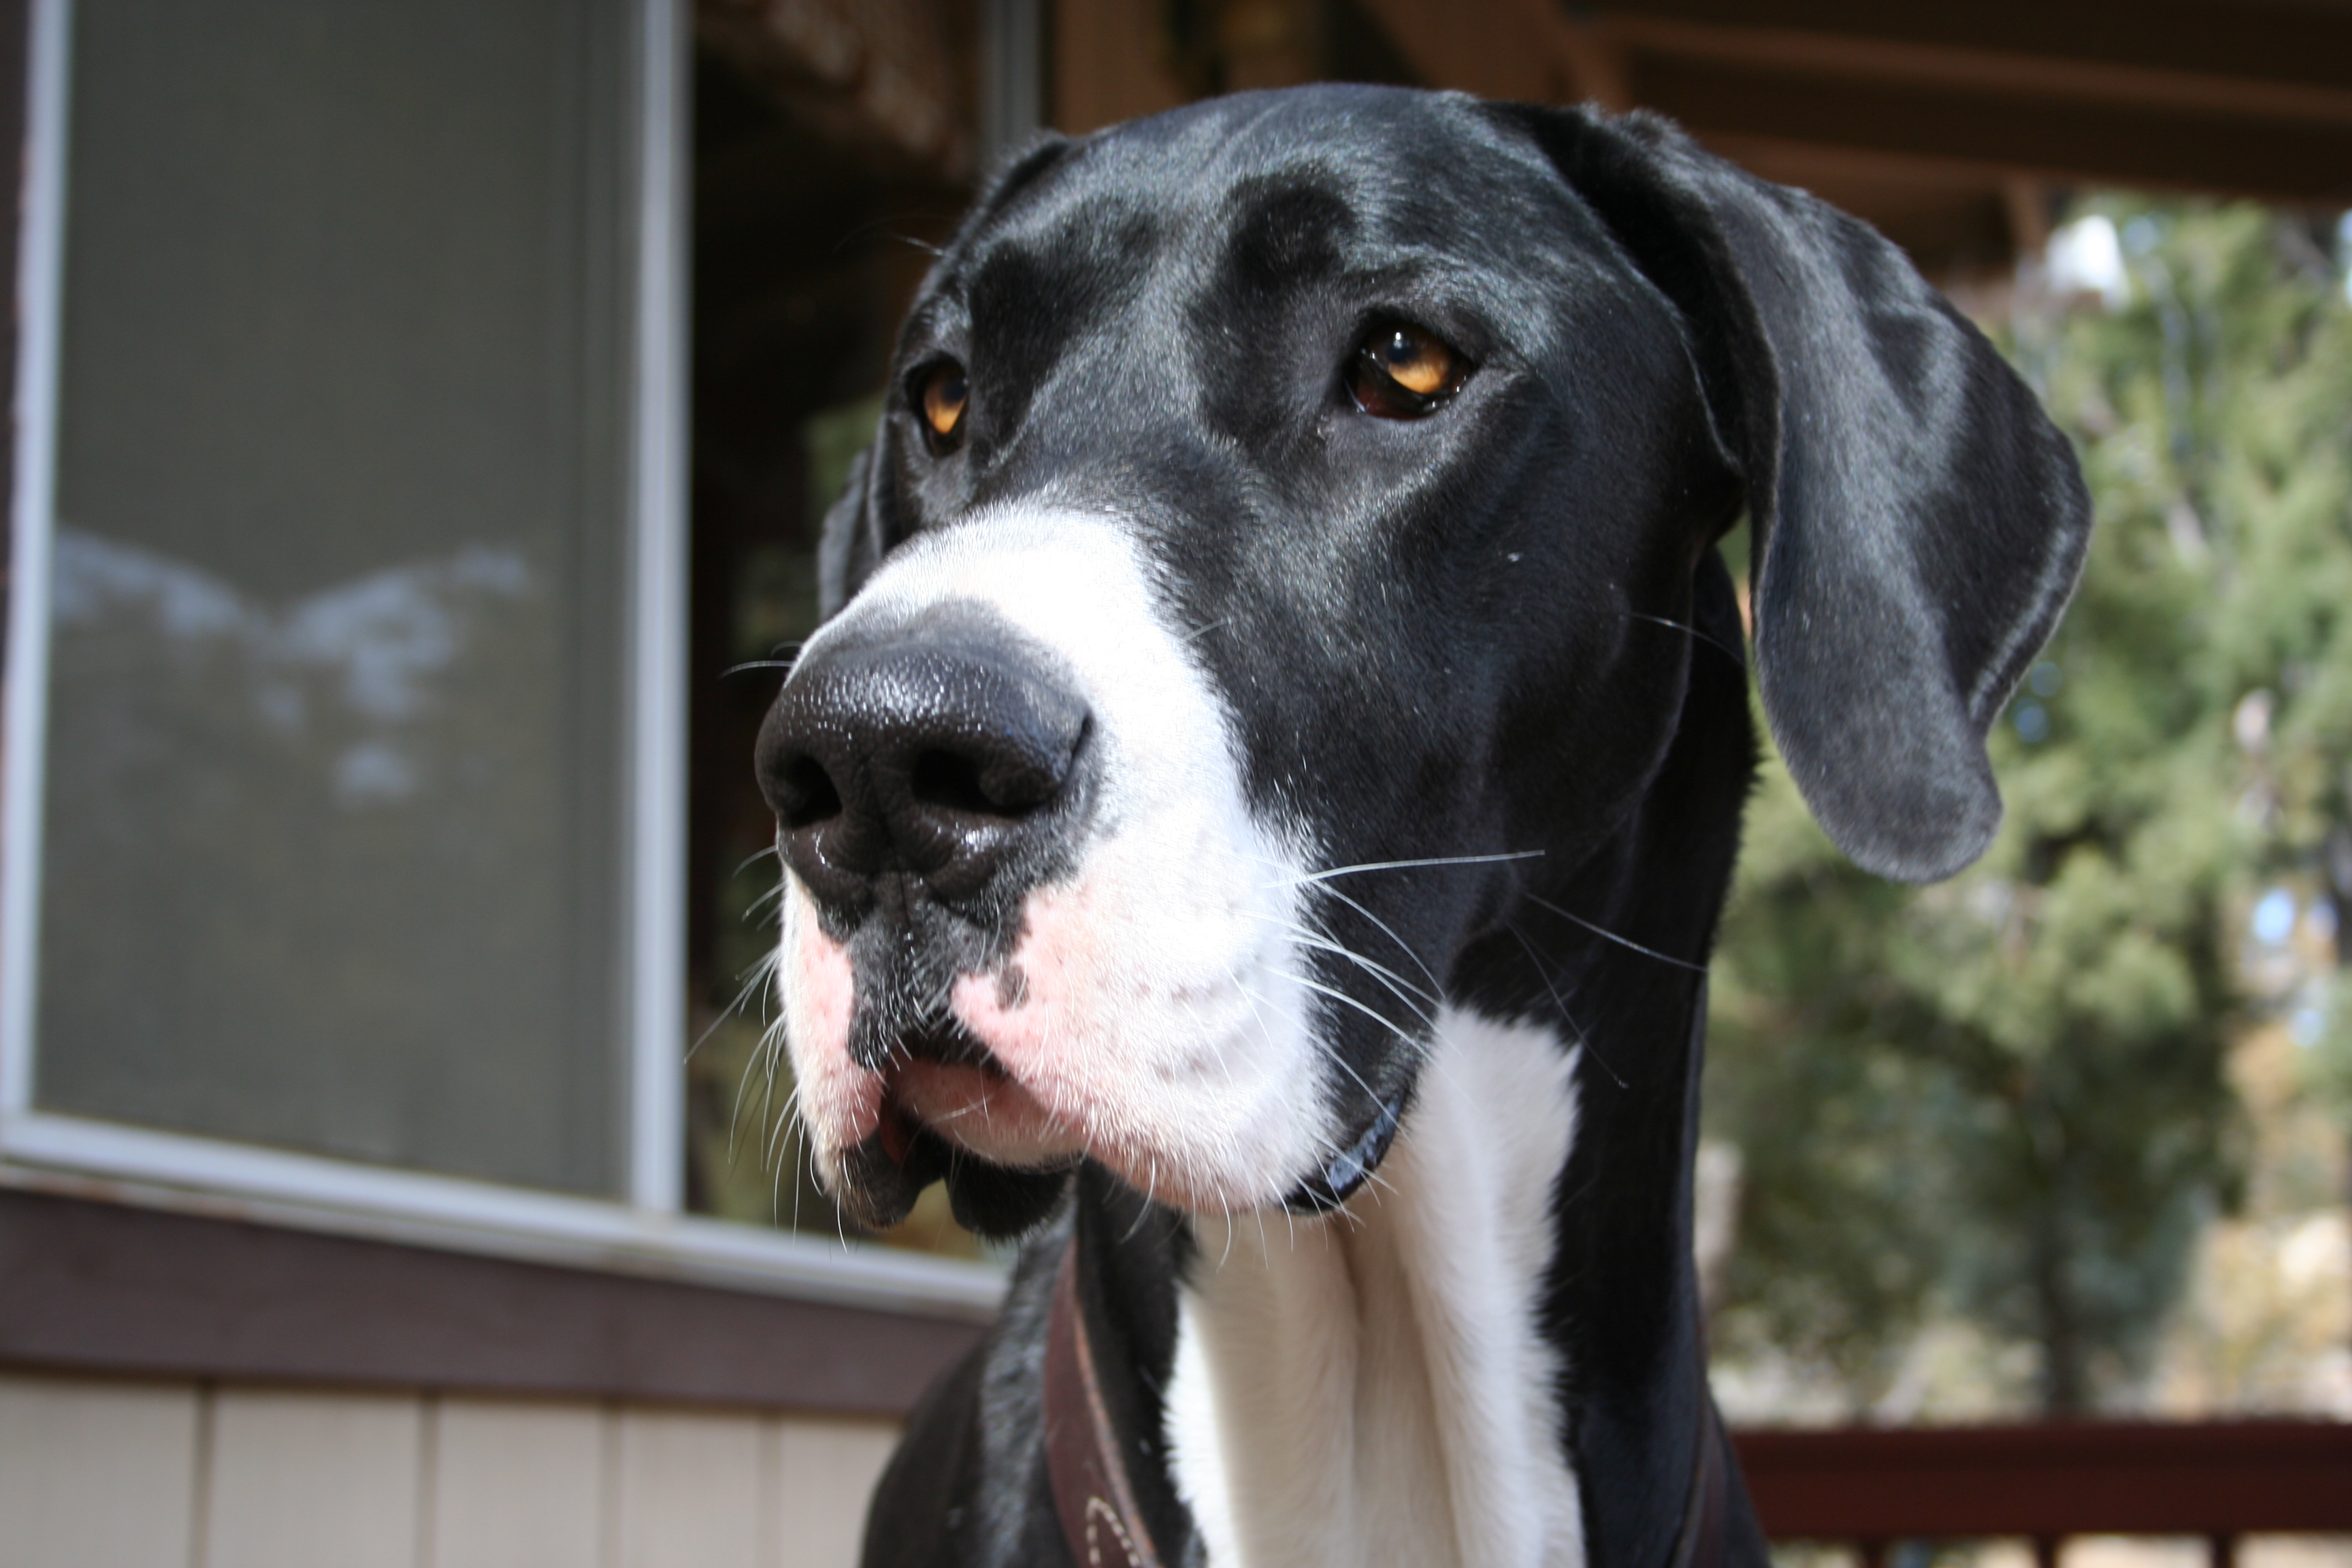
puppy, dog, mammal, vertebrate, dog breed, guard dog, great dane, animal shelter, dog like mammal